Railroad classes

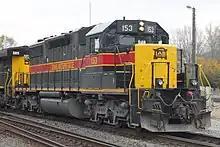
The Iowa Interstate Railroad is a typical example of a Class II regional railroad in Iowa, Nebraska, and Illinois. Pictured is a locomotive from the Iowa Interstate Railroad.

A Class II railroad in the United States hauls freight and is mid-sized in terms of operating revenue. Switching and terminal railroads are excluded from Class II status. Railroads considered by the Association of American Railroads as "Regional Railroads" are typically Class II. The Florida East Coast Railway, the Iowa Interstate Railroad, and the Alabama and Gulf Coast Railway are some examples of Class II railroads.